No. 46 Squadron RAF

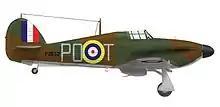
Hurricane Mk I of 46 Squadron during the Norwegian Campaign, May 1940. This aircraft was abandoned in Norway

The outbreak of war found 46 Squadron at RAF Digby, equipped with Hawker Hurricanes. Action with the enemy came quickly when, at the end of October 1939, Squadron Leader Barwell, Pilot Officer Plummer and F/Sgt Edward Shackley attacked a formation of 12 Heinkel 115s, destroying one each, and scattering the remainder. The next six months were uneventful, consisting in the main of providing air cover for the shipping convoys steaming along the East Coast; a few enemy aircraft were sighted but no contacts were made.